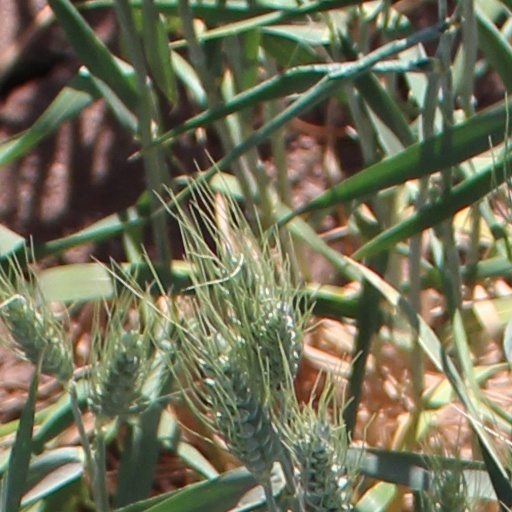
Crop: wheat